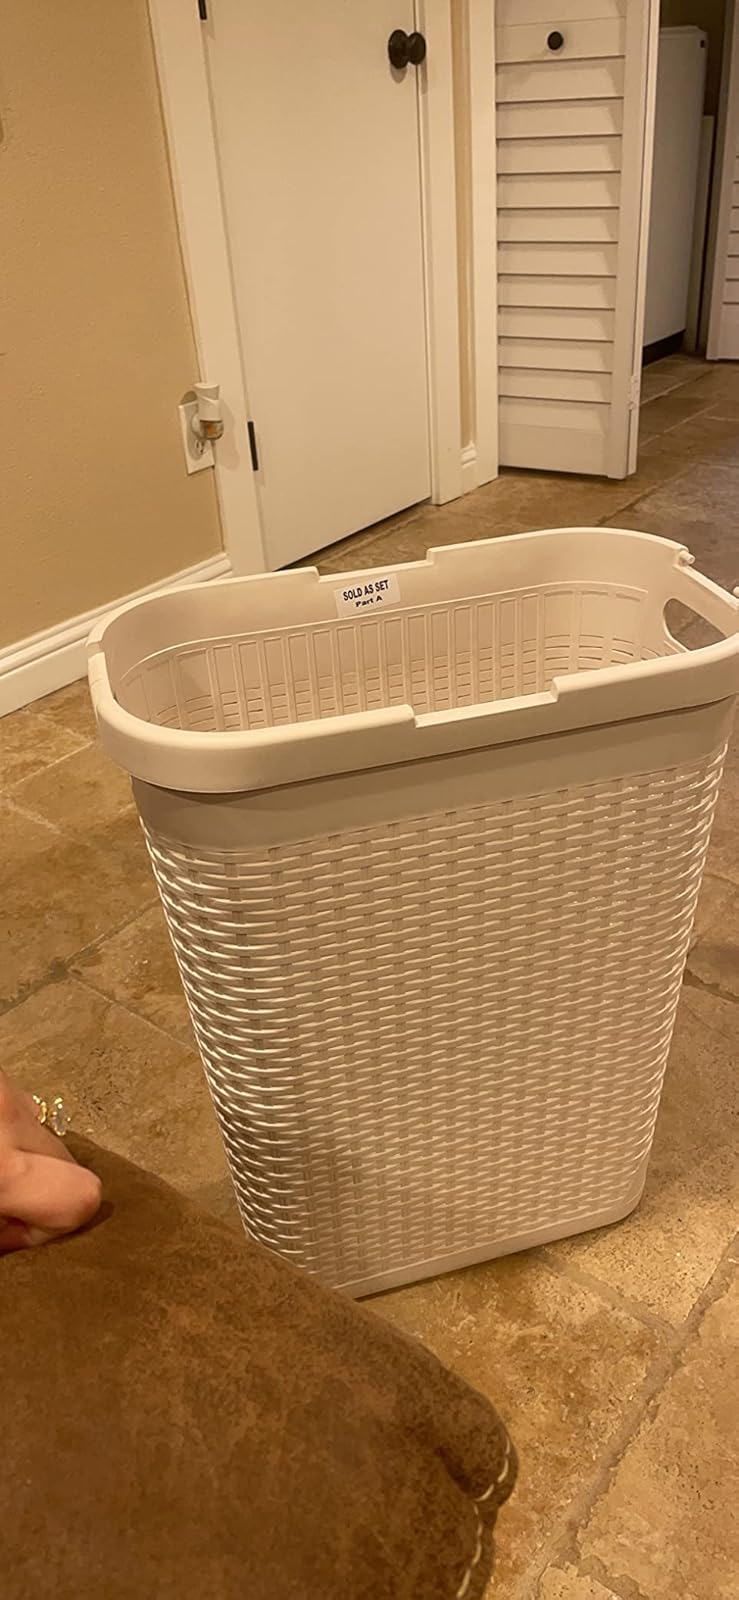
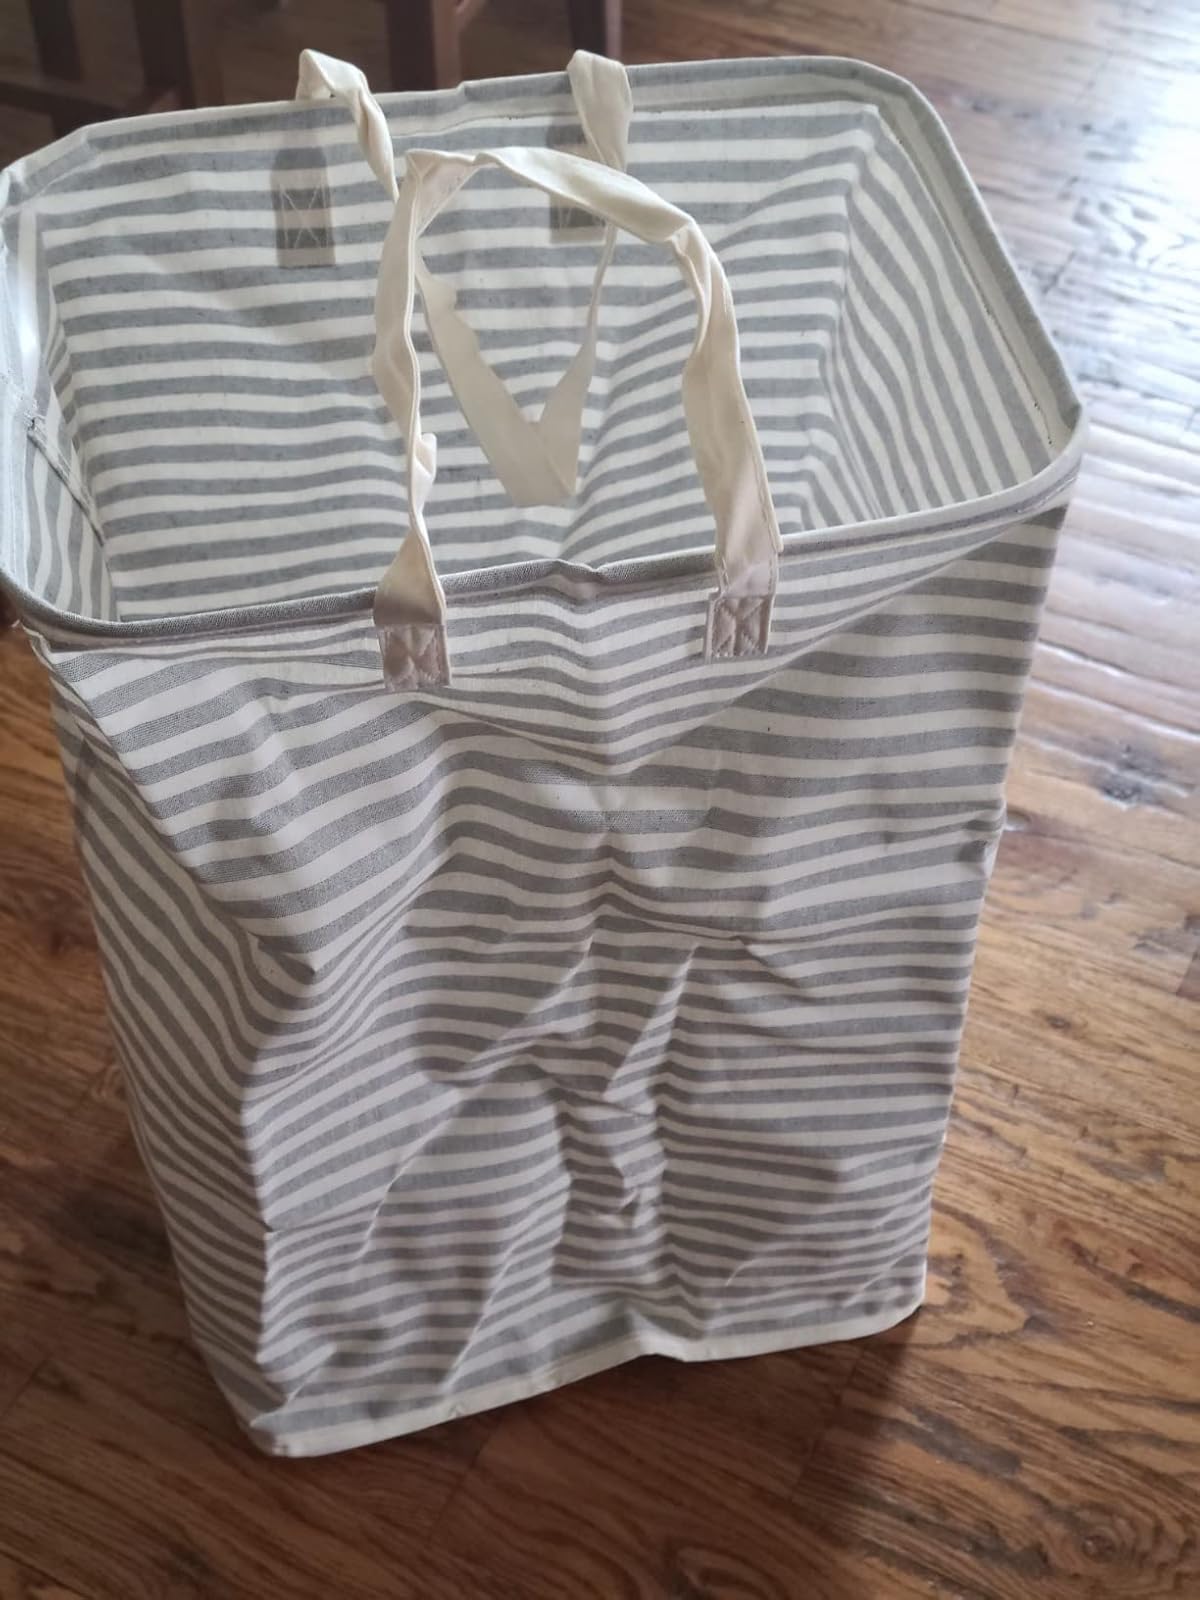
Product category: items_hamper
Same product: no